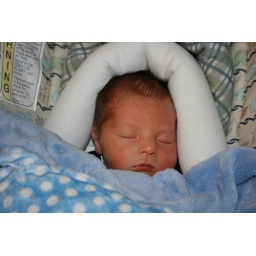
First time in car seat